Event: Ecuador Earthquake
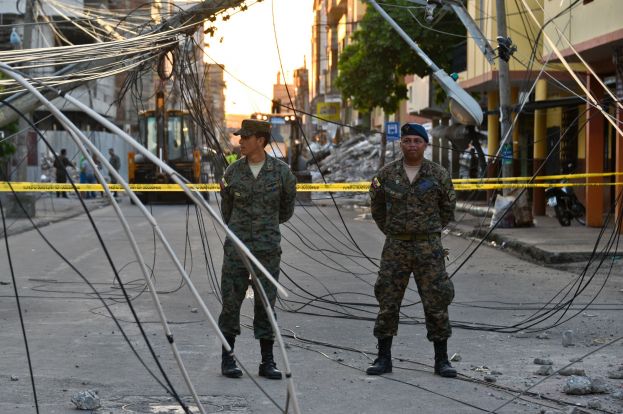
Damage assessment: damage